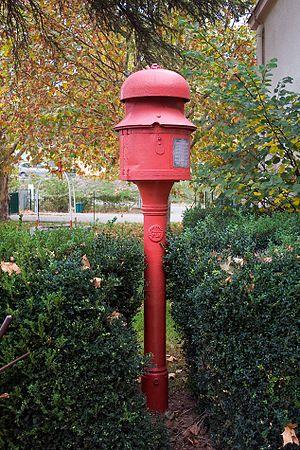
L'ancienne cloche électrique d'annonce des trains de la gare de Die (France - Drôme)
La gare de Die est une gare ferroviaire française de la ligne de Livron à Aspres-sur-Buëch, située sur le territoire de la commune de Die, sous-préfecture du département de la Drôme, en région Auvergne-Rhône-Alpes.